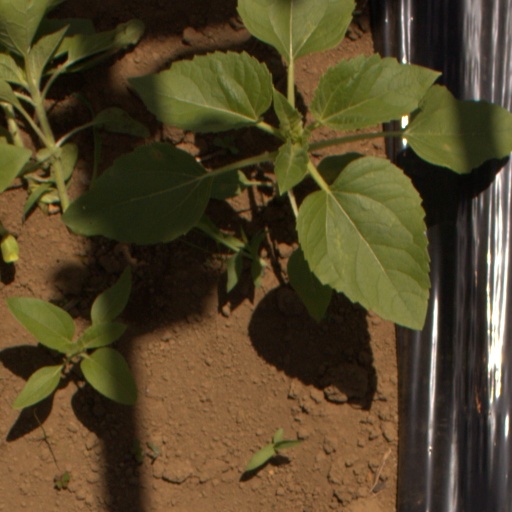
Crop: Jerusalem artichoke